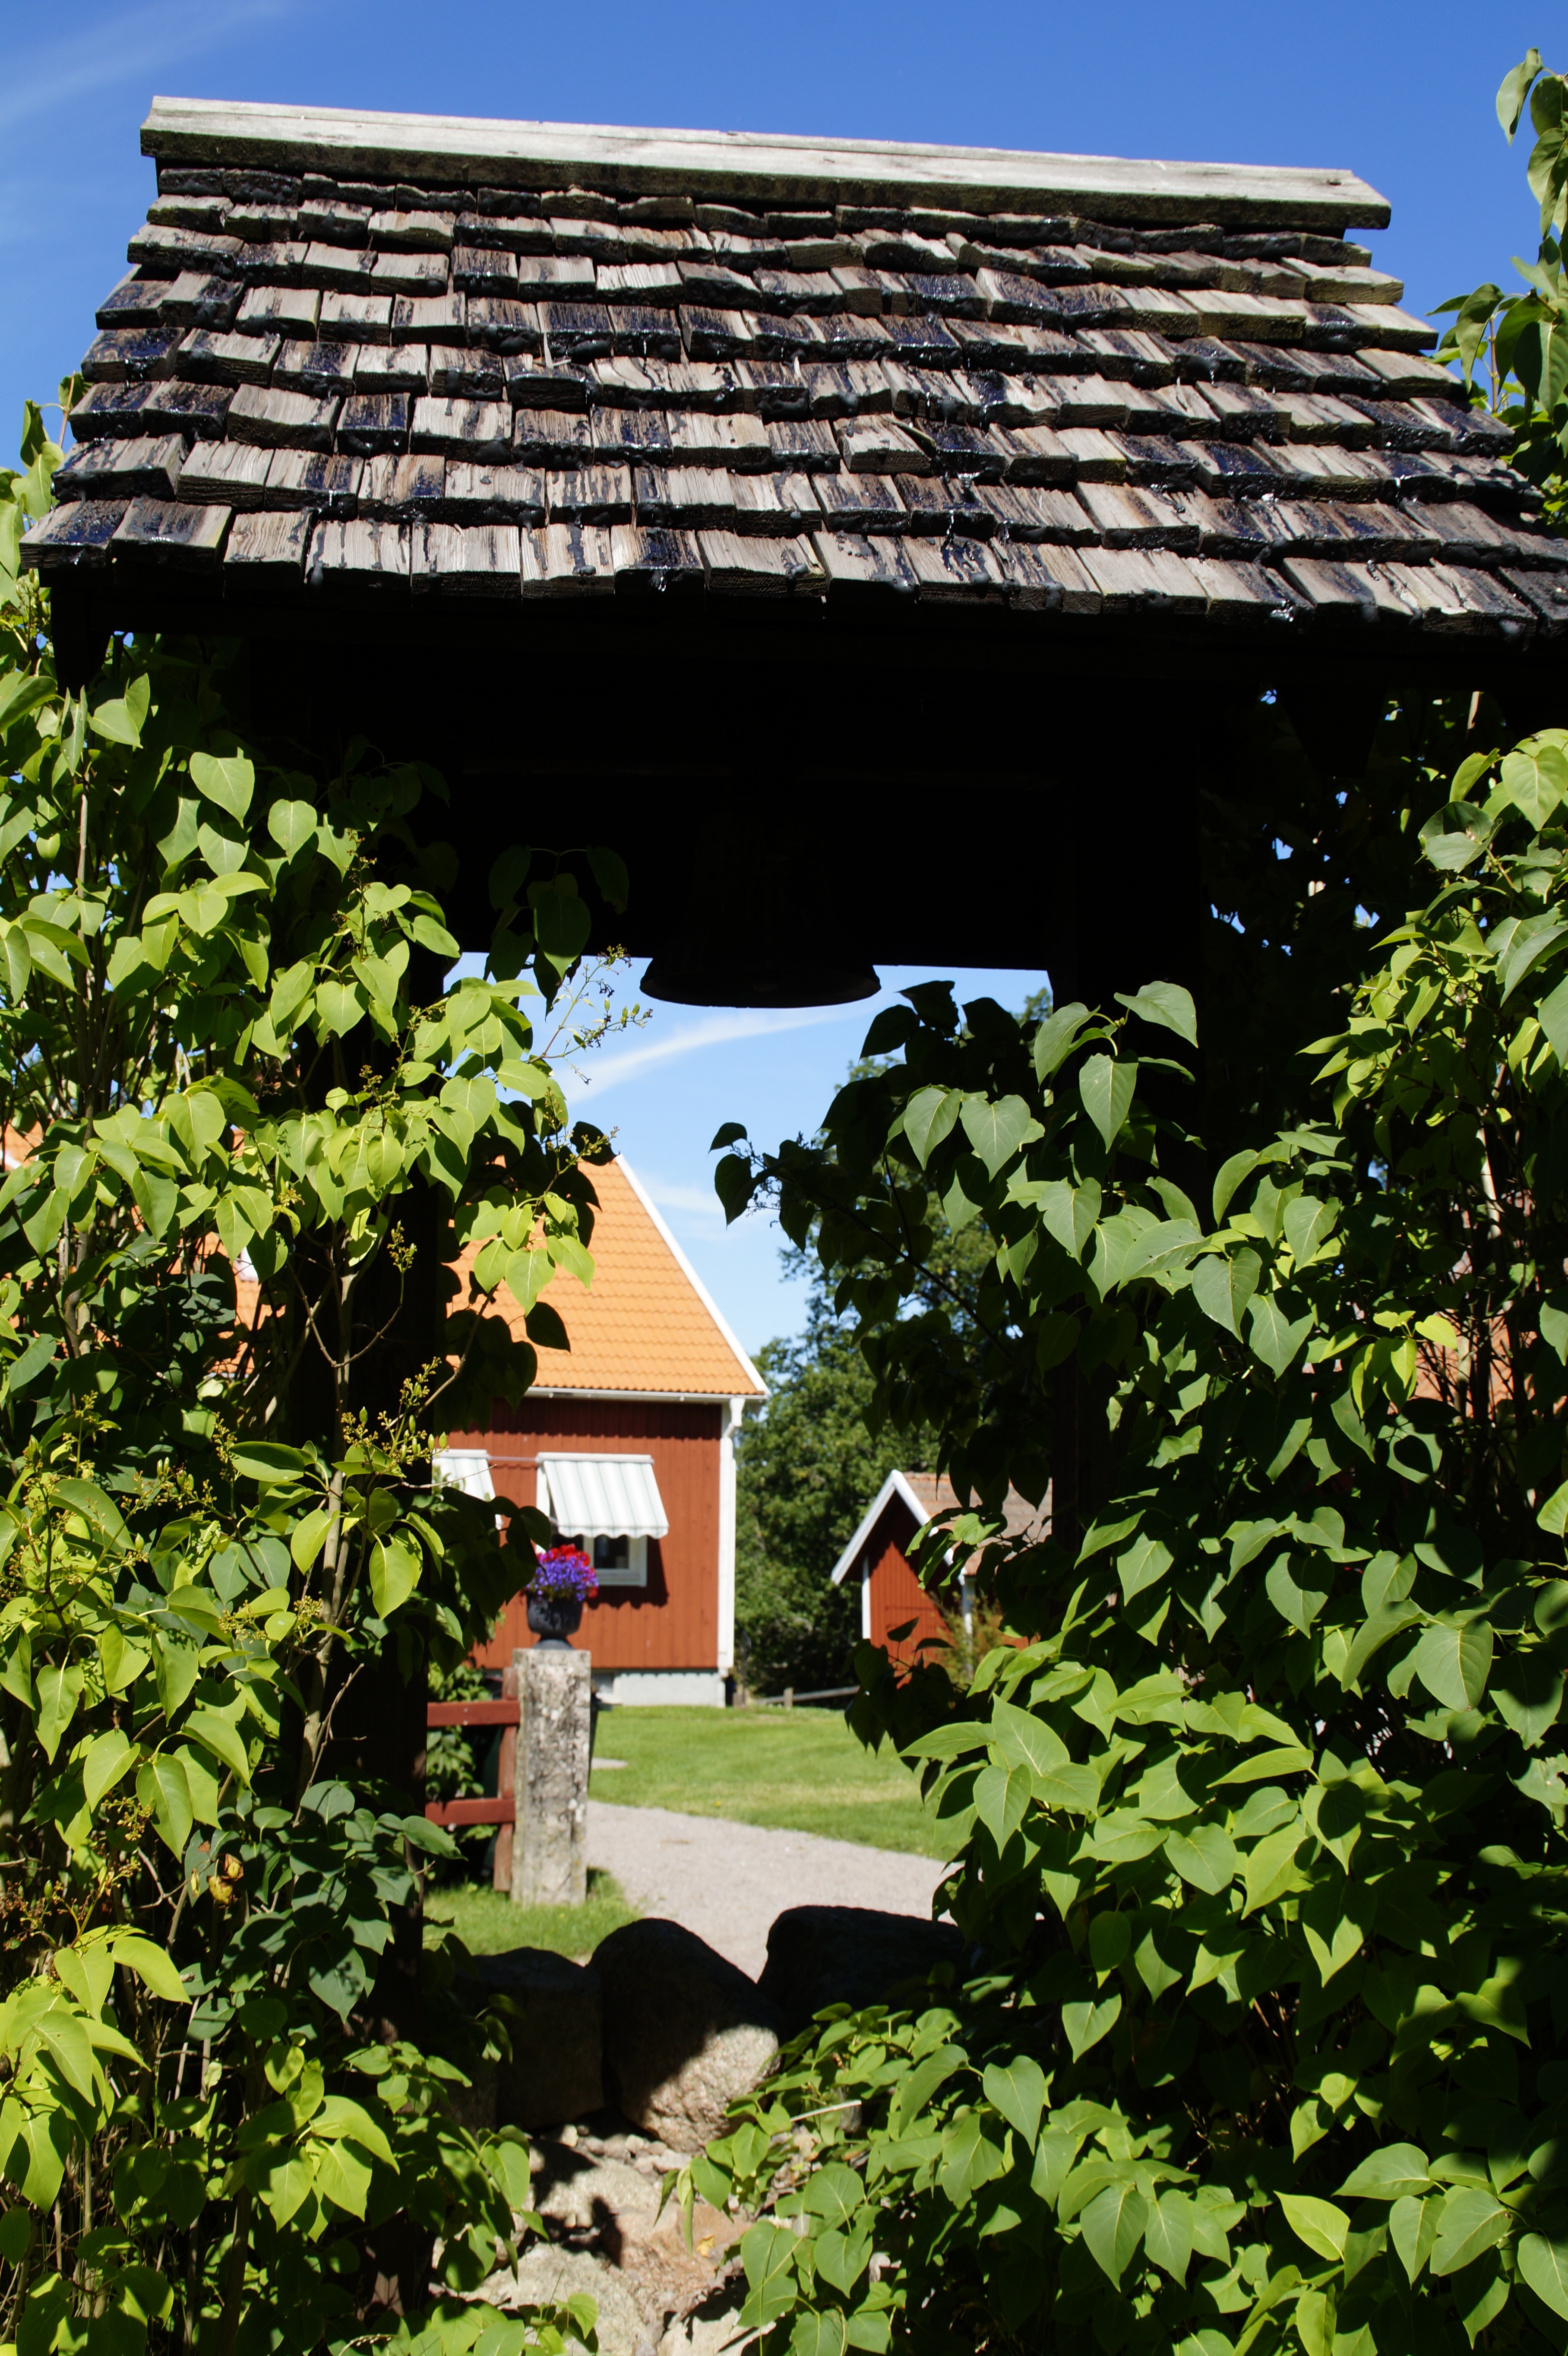
farm, house, flower, hut, jungle, cottage, botany, garden, resort, homes, sweden, review, haunting, rural area, smaland, by looking, pelarne, outdoor structure